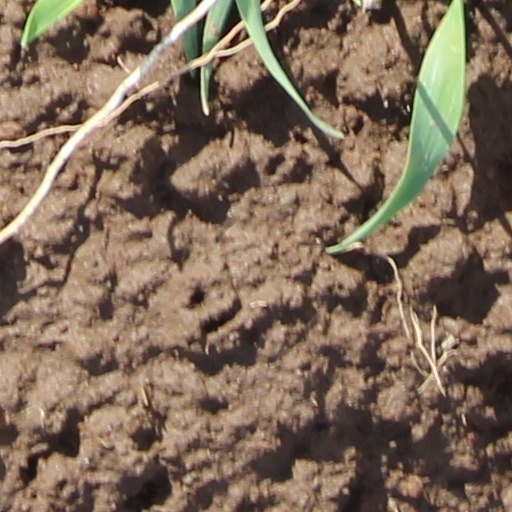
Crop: wheat